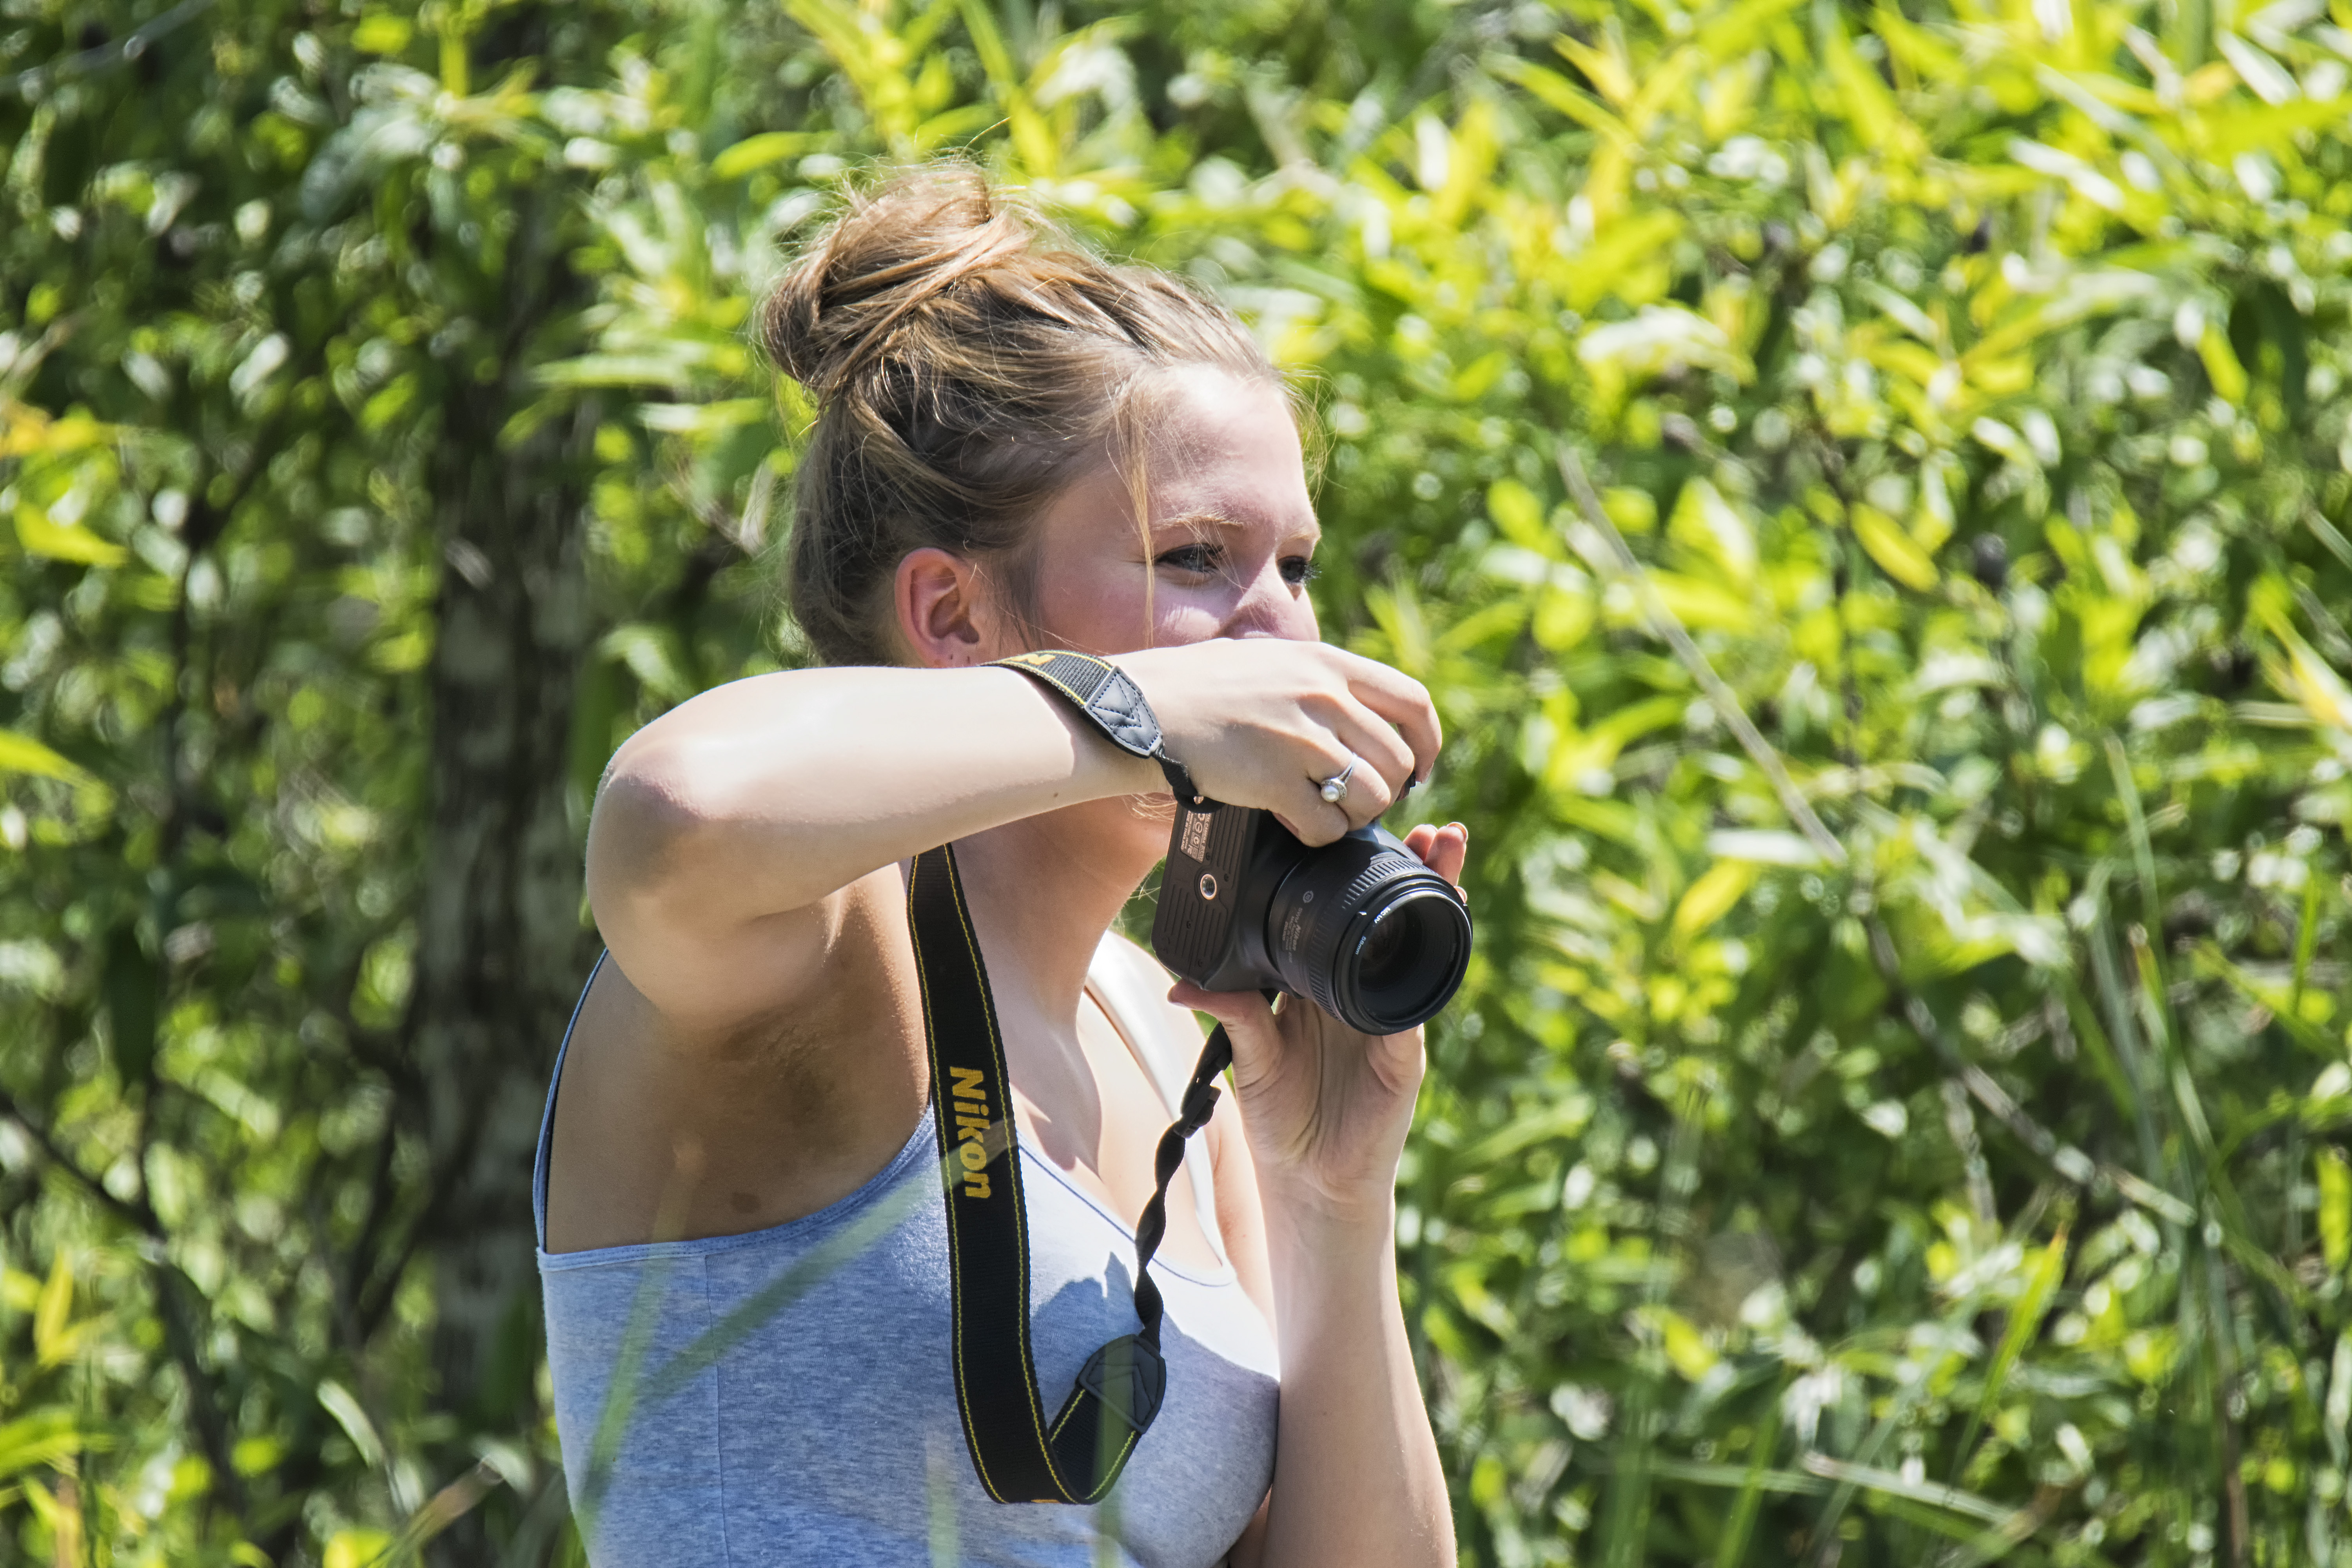
grass, person, people, flower, spring, green, jungle, child, season, fun, canada, quebec, personne, sherbrooke